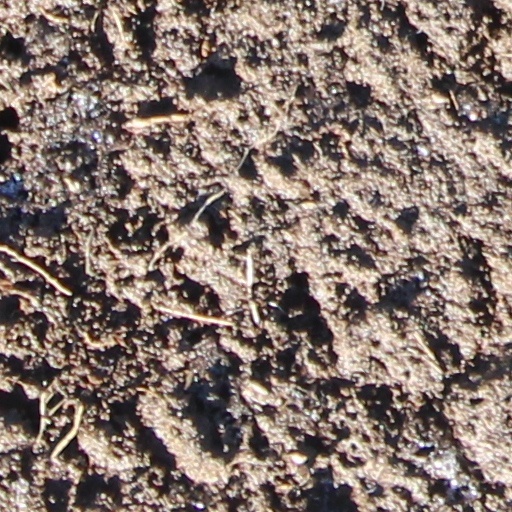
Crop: wheat